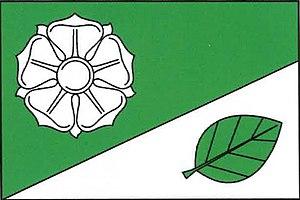
Dudín est une commune du district de Jihlava, dans la région de Vysočina, en Tchéquie. Sa population s'élevait à 192 habitants en 2019.